Kent Free Library

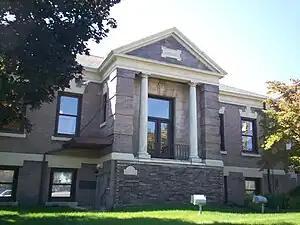
Original Carnegie portion of the library, which opened in 1903.

The Kent Free Library is a public library located in Kent, Ohio, United States. The oldest part of its current building is a Carnegie library that opened in 1903. The library is part of the Portage Library Consortium, which includes the Portage County Library District and Reed Memorial Library in nearby Ravenna, and is a school district library associated with the Kent City School District.